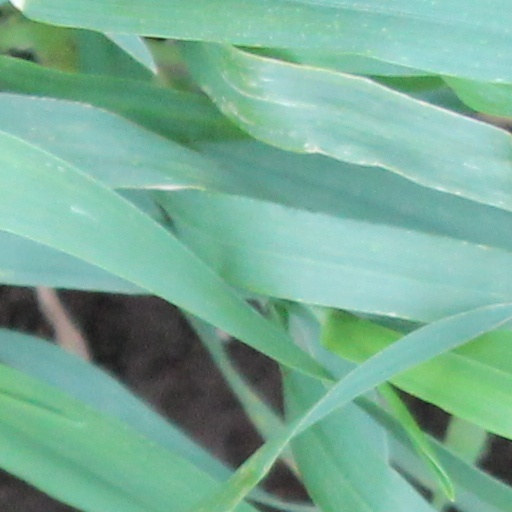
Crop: wheat